Gelsenkirchen

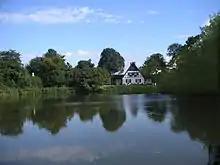
Municipal forest of Buer ("Buerscher Stadtwald")

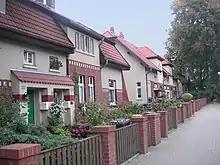
A former mining settlement

Gelsenkirchen is the 25th-most populous city of Germany and the 11th-most populous in the state of North Rhine-Westphalia with 262,528 (2016) inhabitants. On the Emscher River (a tributary of the Rhine), it lies at the centre of the Ruhr area, the largest urban area of Germany, of which it is the fifth-largest city after Dortmund, Essen, Duisburg and Bochum. The Ruhr is located in the Rhine-Ruhr metropolitan region, the second-biggest metropolitan region by GDP in the European Union. Gelsenkirchen is the fifth-largest city of Westphalia after Dortmund, Bochum, Bielefeld and Münster, and it is one of the southernmost cities in the Low German dialect area. The city is home to the football club Schalke 04, which is named after Gelsenkirchen-Schalke. The club's current stadium Veltins-Arena, however, is located in .